Dominance order

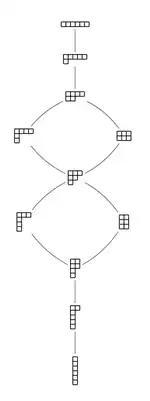
Example of dominance ordering of partitions of n. Here, "n" = 6, nodes are partitions of 6, edges indicate that the upper node dominates the lower node. While this particular partial ordering is graded, this is not true for the dominance ordering on partitions of any number "n" > 6.

In discrete mathematics, dominance order (synonyms: dominance ordering, majorization order, natural ordering) is a partial order on the set of partitions of a positive integer "n" that plays an important role in algebraic combinatorics and representation theory, especially in the context of symmetric functions and representation theory of the symmetric group.